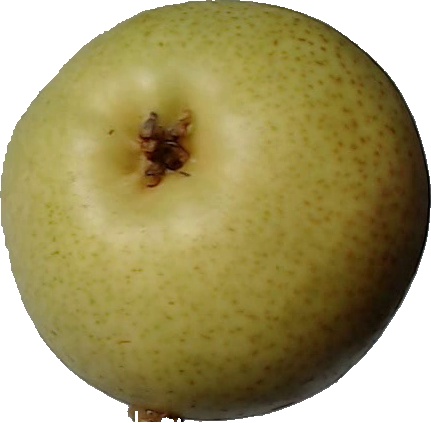
Label: pear_1